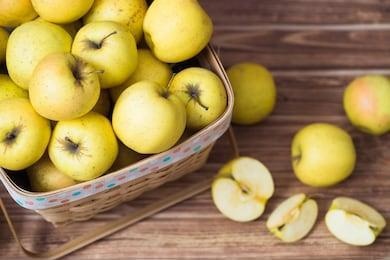
Label: apple